Victoria Nikolaeva

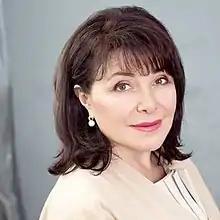

Victoria Victorovna Nikolaeva (born 21 November 1962, Vladivostok) is a Russian political figure and a deputy of the 7th and 8th State Dumas.